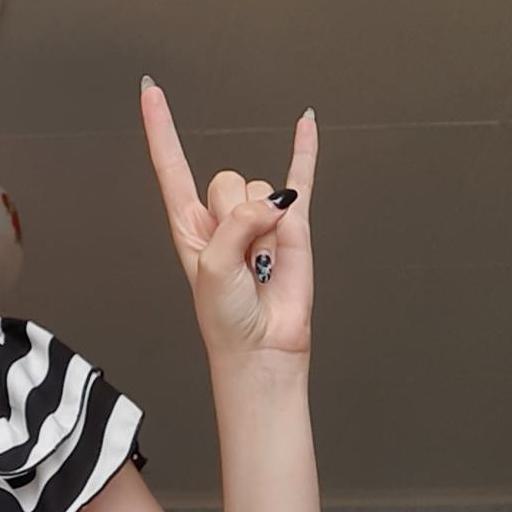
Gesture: rock